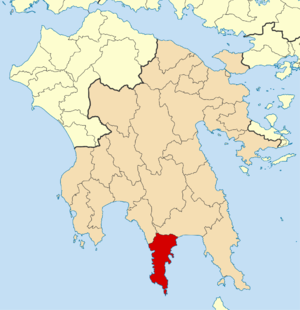
Gýthio, connu dans l’Antiquité sous le nom de Gytheion et Gythium, est un village de Grèce située dans le sud du Péloponnèse dans le district régional de Laconie.
Le dème du Magne-Oriental est un dème de la périphérie du Péloponnèse, dans le district régional de Laconie, en Grèce.
La Grèce est organisée depuis le 1ᵉʳ janvier 2011 en 13 régions et 325 dèmes.